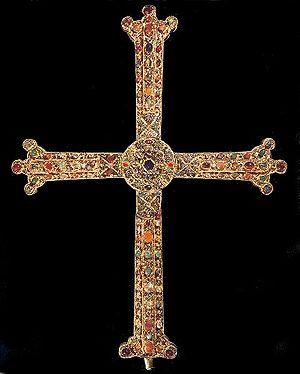
La Croix de la Victoire, Oviedo.
Le royaume des Asturies fut la première entité politique chrétienne établie sur la péninsule Ibérique après la chute du royaume wisigoth et la conquête musulmane de l'Hispanie. Le royaume perdura de 718 à 925, lorsque Fruela II accéda au trône du royaume de León.
La Croix de la Victoire est un joyau de l'art asturien préroman, conservé dans la Cámara Santa de la cathédrale Saint-Sauveur d'Oviedo et devenu l'emblème des Asturies.
Pour situer l'Art asturien il suffit de prendre deux références, l'une spatiale et l'autre temporelle.
La principauté des Asturies est une communauté autonome uniprovinciale d’Espagne. Elle a obtenu le statut de principauté lorsque l’héritier de la couronne d’Espagne a obtenu le titre de prince des Asturies. Sa capitale est la ville d’Oviedo.